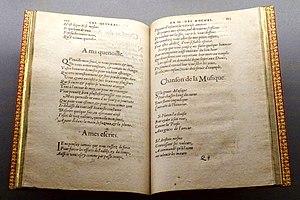
Bibliothèque Condé, Madeleine des Roches et Catherine, Les Œuvres de Mesdames Des Roches, de Poitiers, mère et fille, Paris, Abel l'Angelier, 1579.
Madeleine Neveu, dite Madeleine Des Roches, née en 1520 et morte en novembre 1587 est une écrivaine féministe française de la Renaissance.